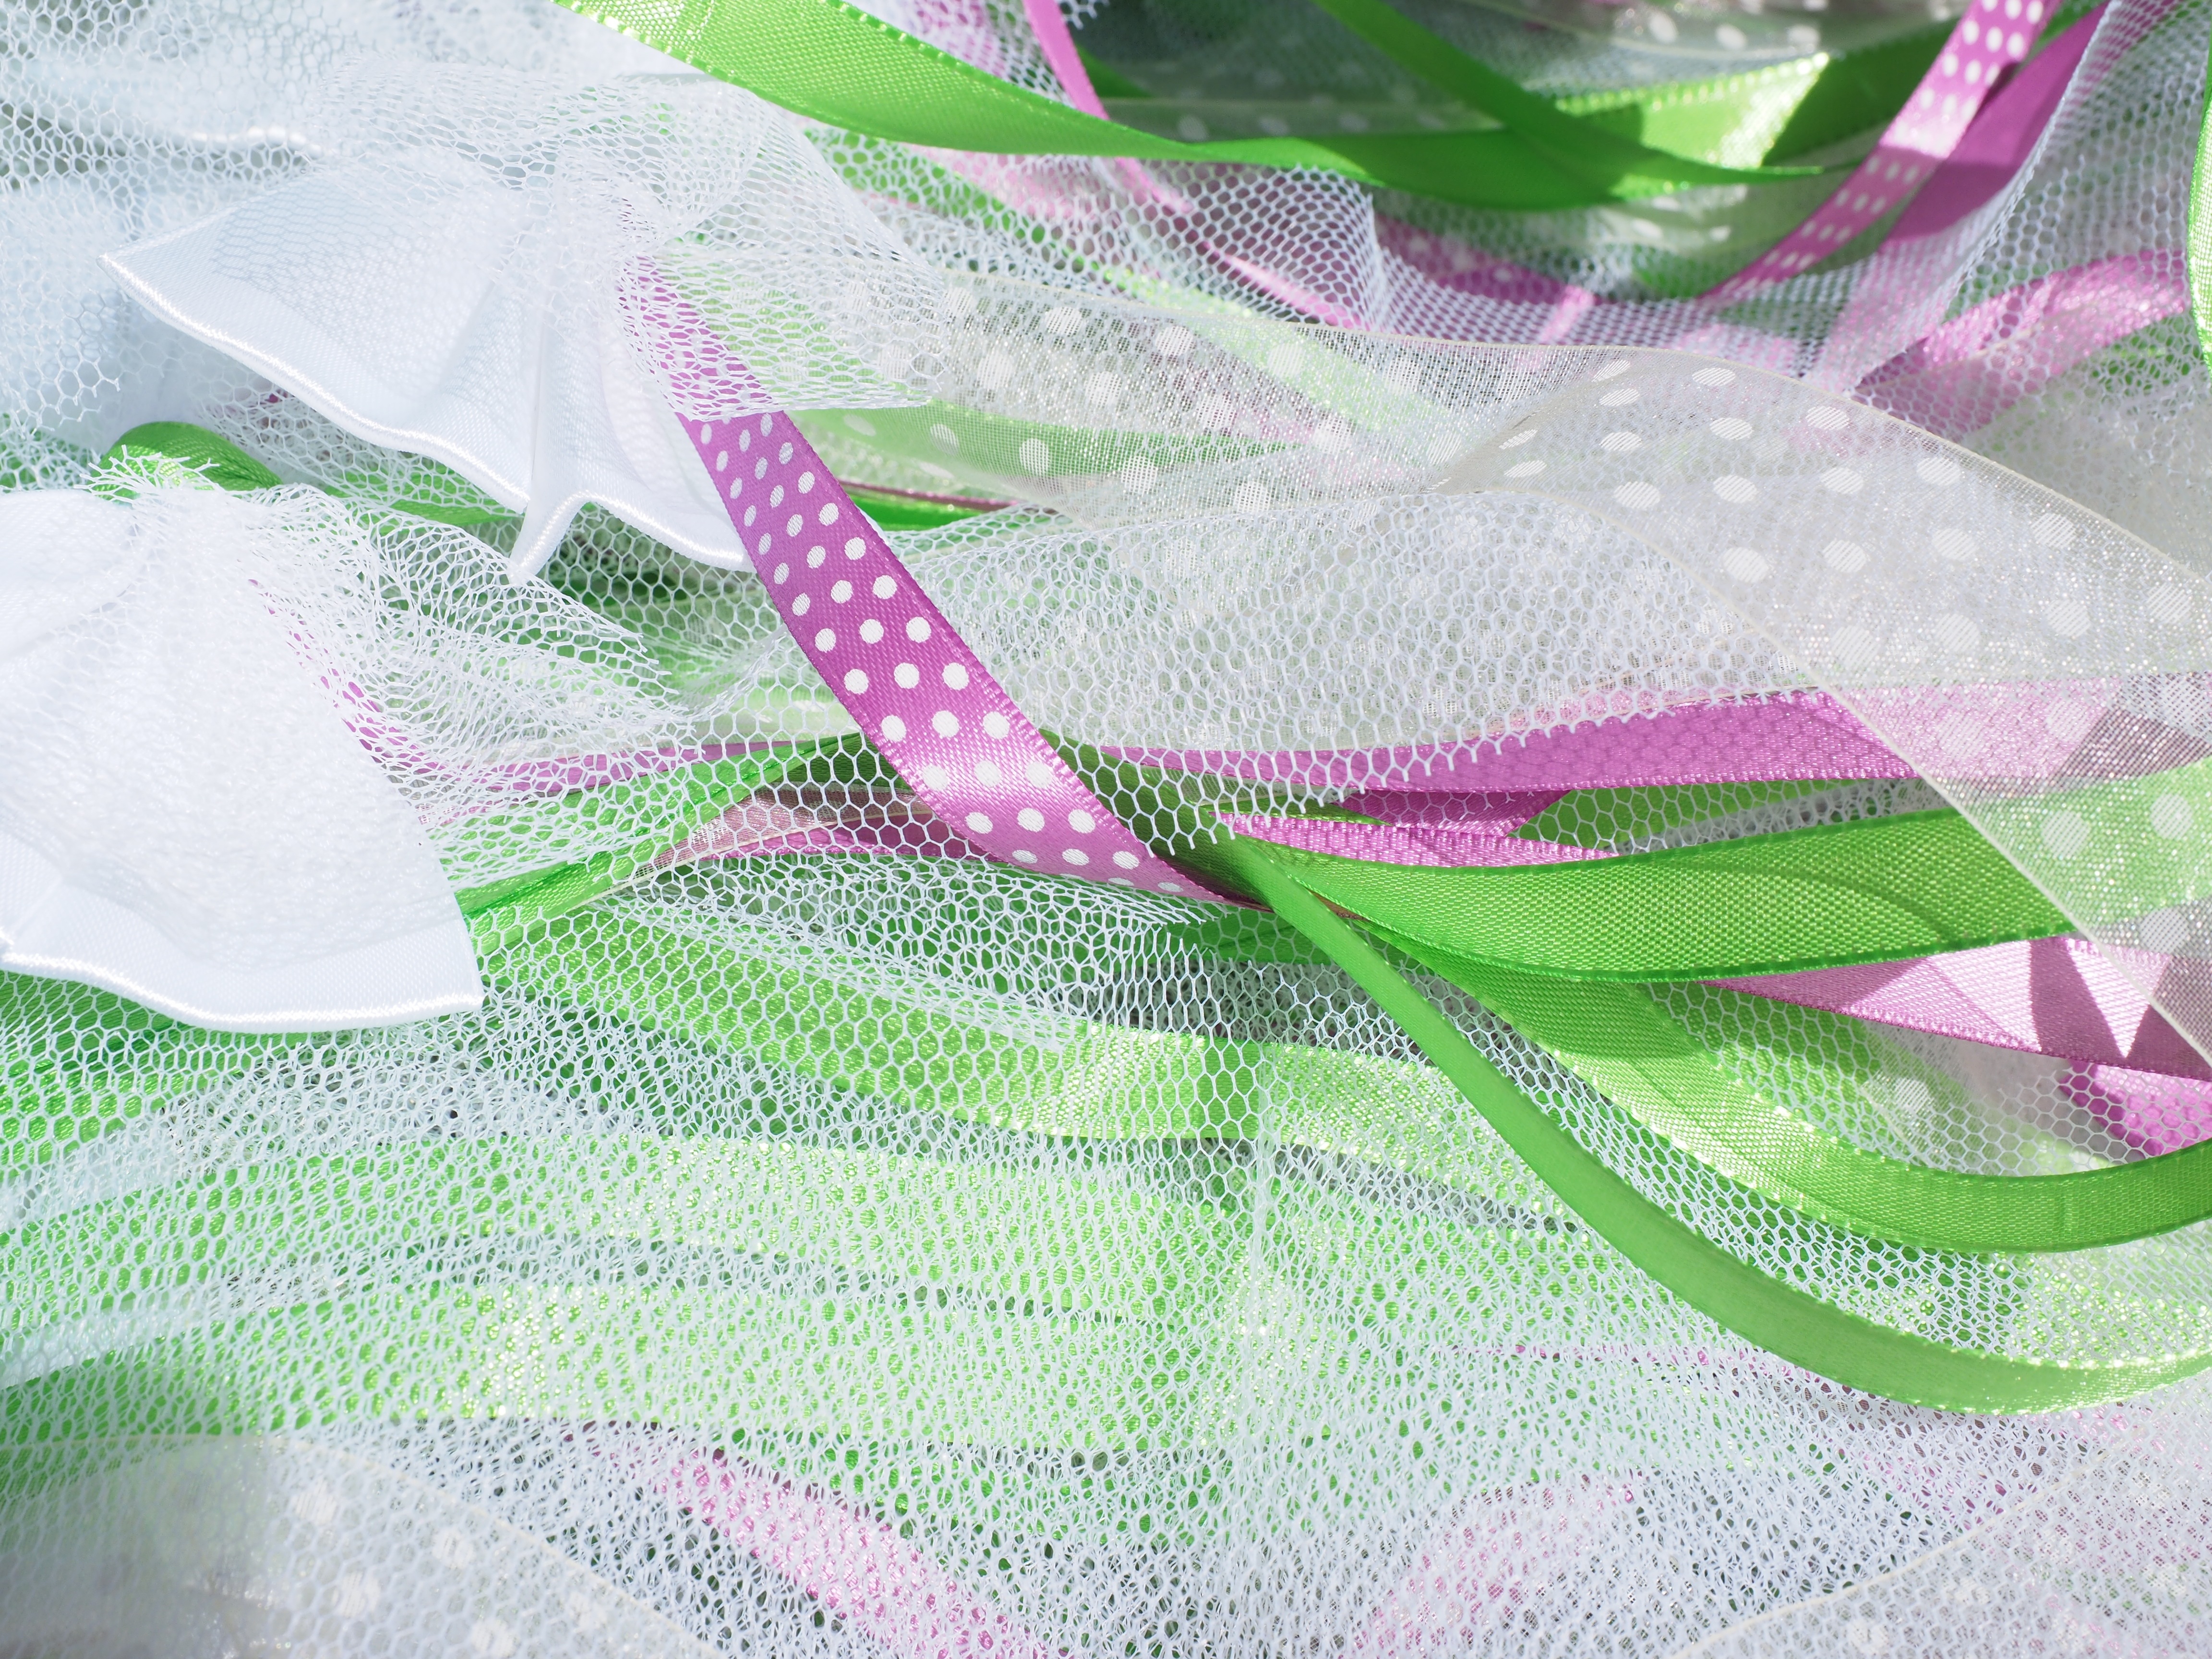
flower, petal, decoration, pattern, green, pink, wedding, material, deco, product, textile, art, party, magenta, grinding, auto grind, fashion accessory, wedding bands, car decorations, jewelery bands, decorative bows, antenna grind